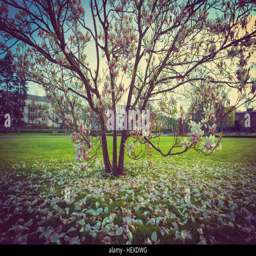
magnolia tree with petals on the grass